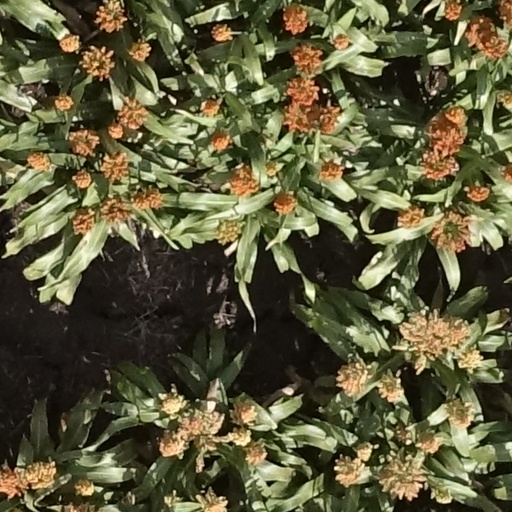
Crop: sorghum